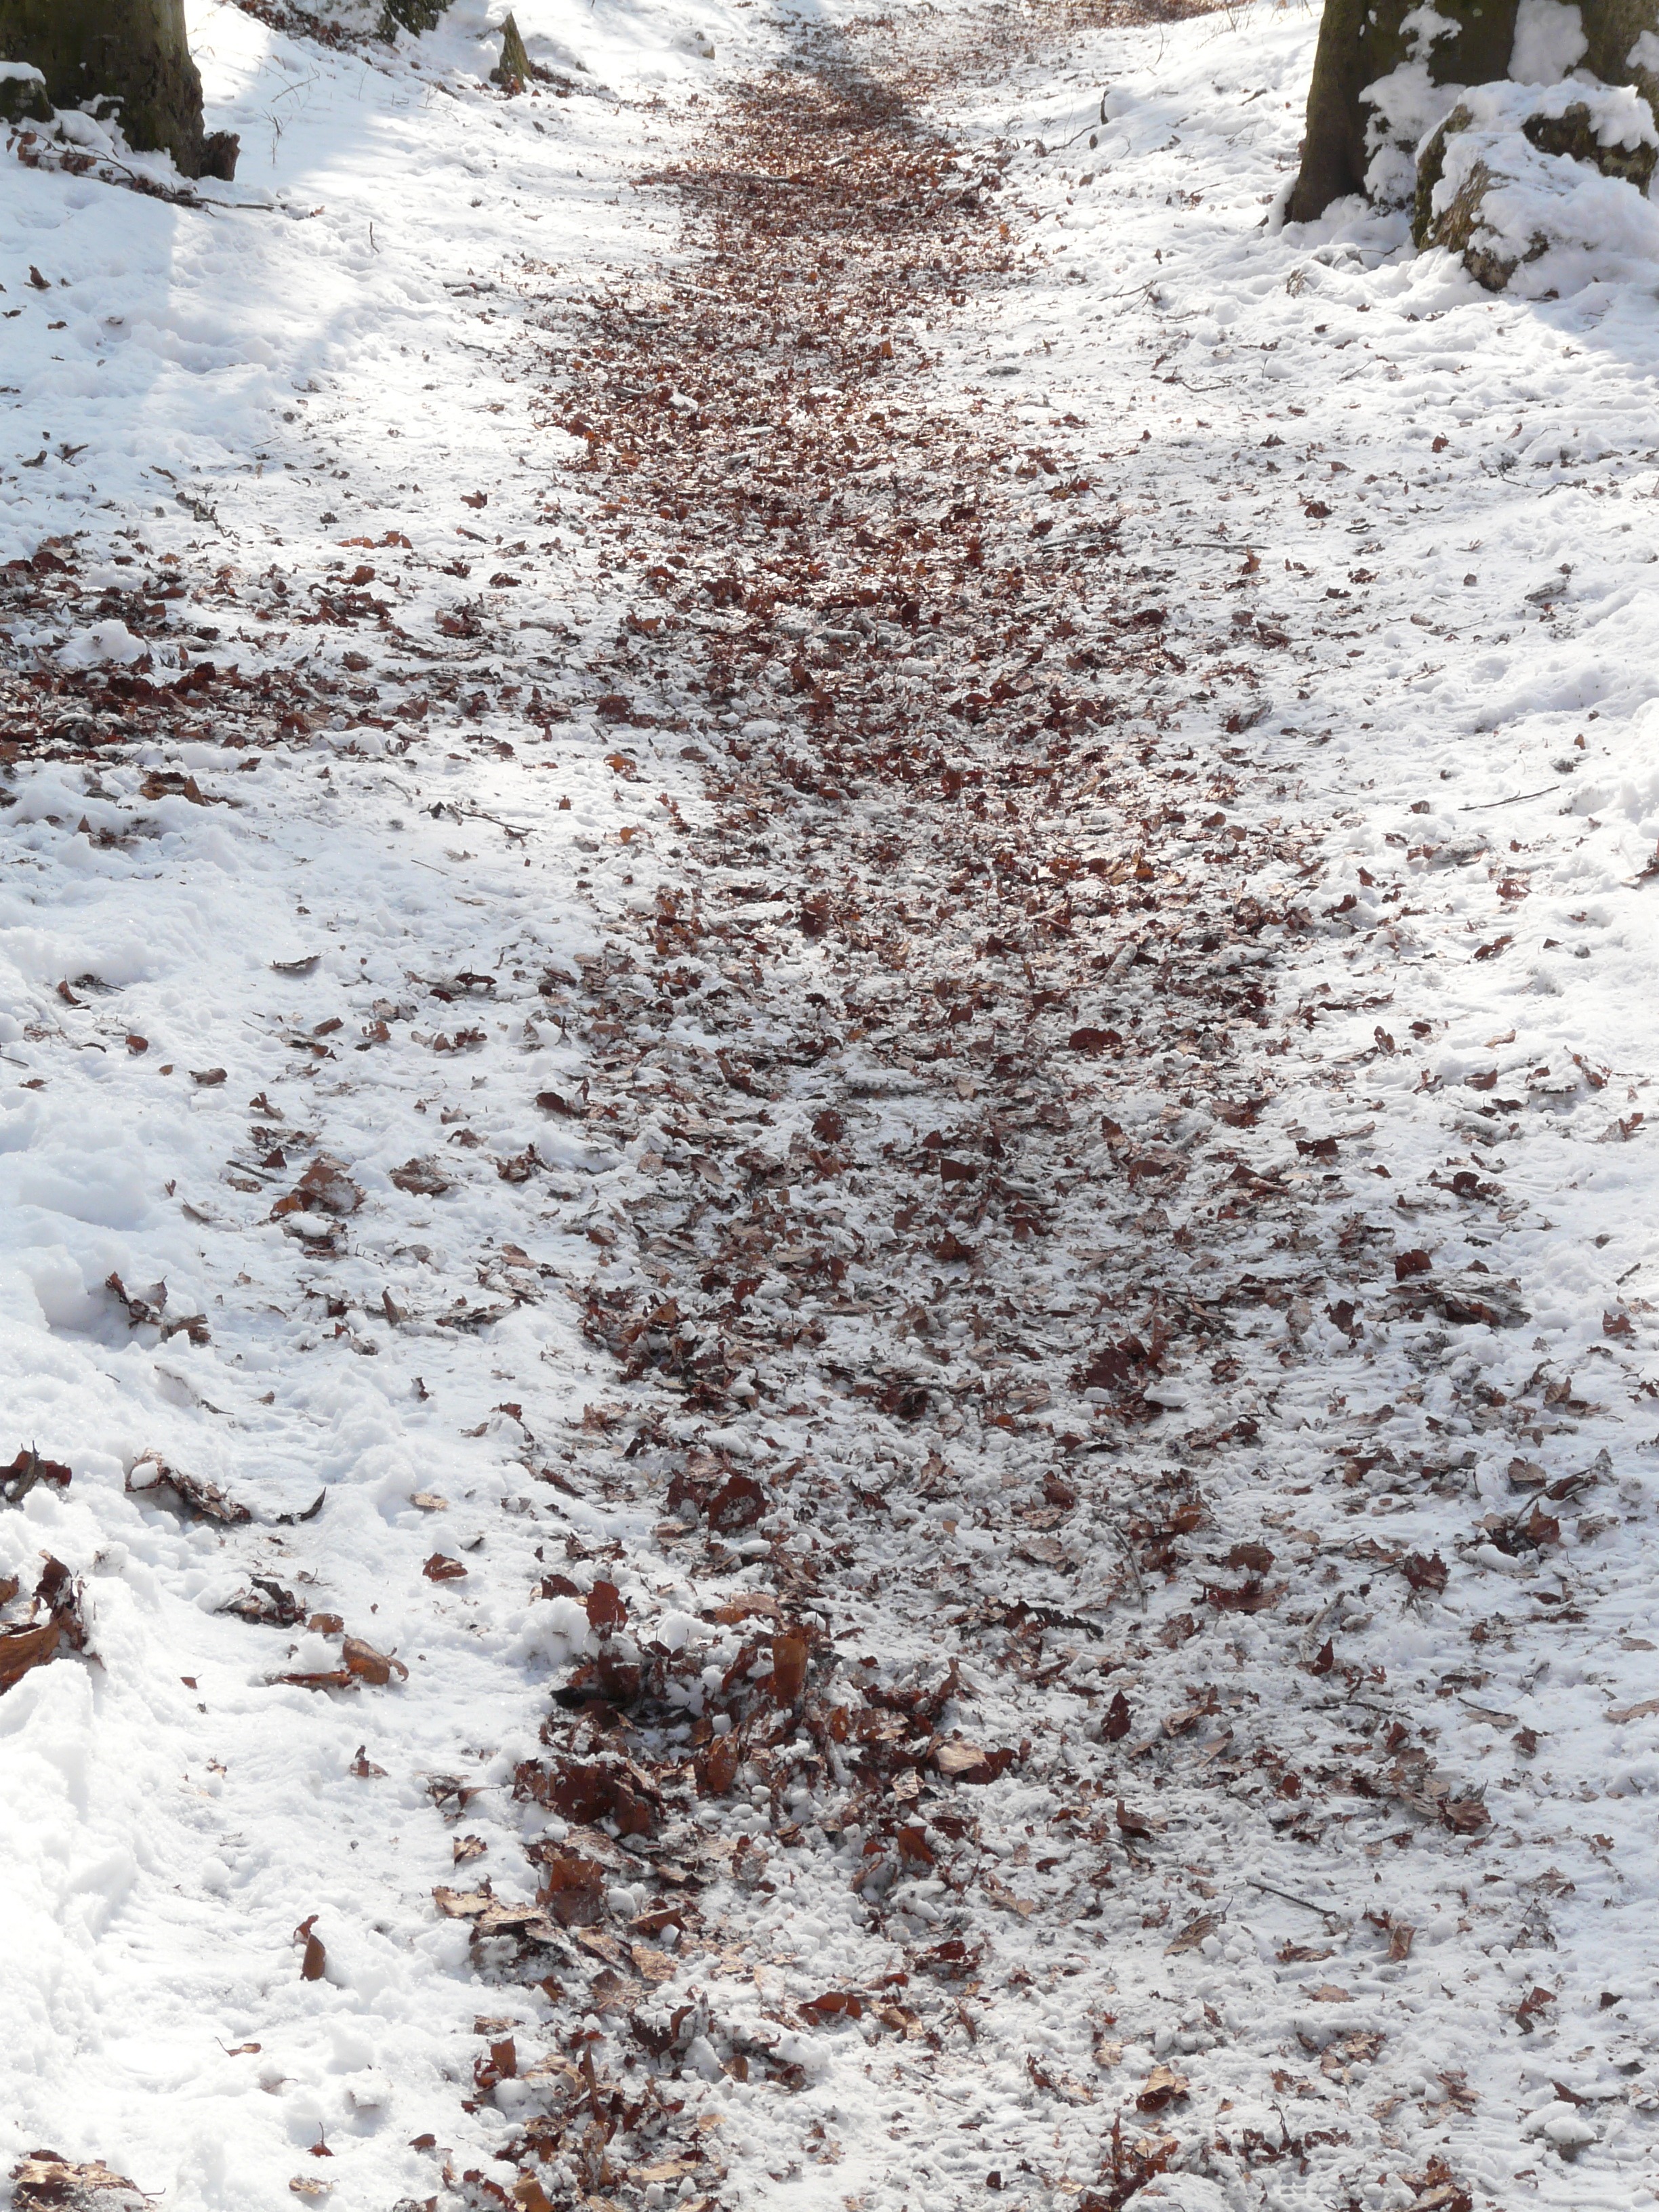
tree, snow, cold, winter, plant, trail, white, run, frost, ice, weather, soil, snowy, season, wintry, freezing, woody plant, geological phenomenon, rain and snow mixed